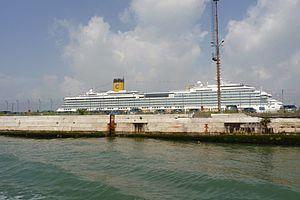
Bateau de croisière au port de Venise
Venise est une ville côtière du nord-est de l'Italie, sur les rives de la mer Adriatique. Elle s'étend sur un ensemble de 121 petites îles séparées par un réseau de canaux et reliées par 435 ponts. Située au milieu de la lagune vénète, entre les estuaires du Pô et du Piave, Venise est renommée pour cet emplacement exceptionnel ainsi que pour son architecture et son patrimoine culturel, qui lui valent une inscription au patrimoine mondial de l'UNESCO.